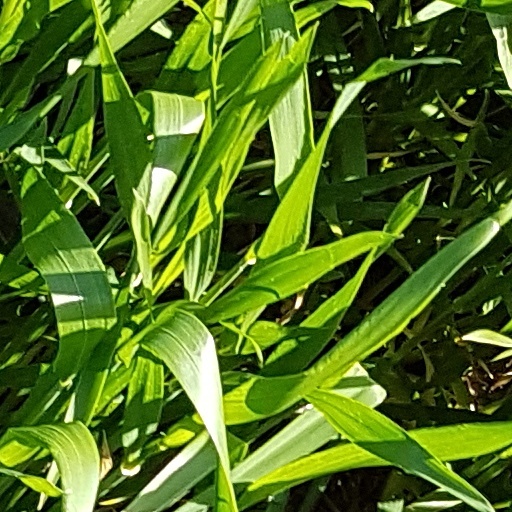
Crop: wheat